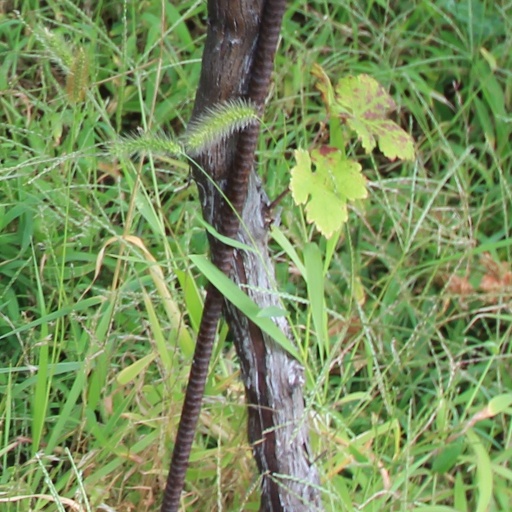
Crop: grape